Food Safari

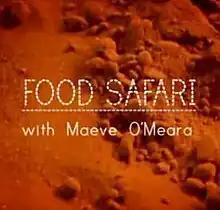

Food Safari is an Australian television food series presented by Maeve O'Meara and produced by Kismet Productions in association with SBS TV Australia, and explores the cuisines brought to Australia by its immigrants. From seasons 1 to 4, each episode covered a cuisine from a particular culture, including commonly used ingredients and where to obtain them in Australia, the preparation and consumption of 'popular favourites', basic dishes and desserts/sweets. Seasons five to seven, whilst still covering Australian cuisine, focused on the basic elements involved in food preparation, with "" consisting of barbecuing, grilling and smoking of meat and vegetables, "" consisting of vegetarian dishes and focusing on European fermentation and preservation of vegetables, and "" which focused on seafood.